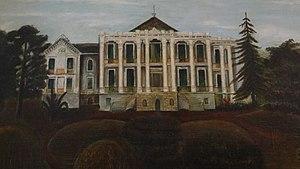
Nottoway Plantataion